Khmer Empire

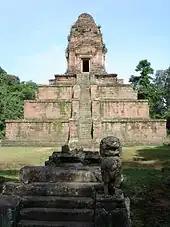
Pyramid of Prasat Baksei Chamkrong

In the first decade of the 11th century, Kambuja came into conflict with the kingdom of Tambralinga in the Malay Peninsula. After surviving several invasions from his enemies, Suryavarman requested aid from the powerful Chola emperor Rajendra I against Tambralinga. After learning of Suryavarman's alliance with Chola, Tambralinga requested aid from the Srivijaya king Sangrama Vijayatungavarman. This eventually led to Chola coming into conflict with Srivijaya. The war ended with a victory for Chola and Kambuja, and major losses for Srivijaya and Tambralinga. The two alliances had religious nuance, as Chola and Kambuja were Hindu Shaivite, while Tambralinga and Srivijaya were Mahayana Buddhist. There is some indication that, before or after the war, Suryavarman I gifted a chariot to Rajendra I to possibly facilitate trade or an alliance.